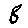
Label: 8